Jelani Cobb

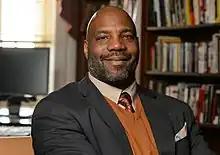
Cobb in 2023

William Jelani Cobb (born William Anthony Cobb; August 21, 1969) is an American writer, author, educator, and dean of the Columbia Journalism School.